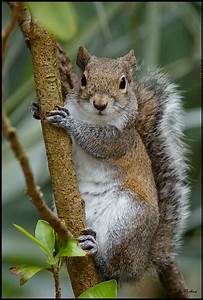
Label: squirrel